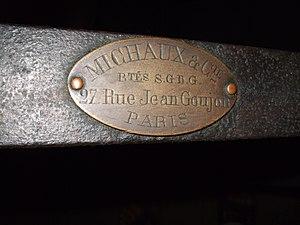
La rue Jean-Goujon est une rue du 8ᵉ arrondissement de Paris.
Pierre Michaux, né le 25 juin 1813 à Bar-le-Duc, mort en 1883 à Paris Bicêtre, est un artisan serrurier et charron français. Il créa et développa la fabrication des vélocipèdes à pédales en ajoutant une manivelle à la roue avant d'une draisienne, et inventant ainsi la pédale. Cet ingénieur inventeur occupe, à ce titre, avec son fils Ernest, une place unique dans l'histoire de la bicyclette.